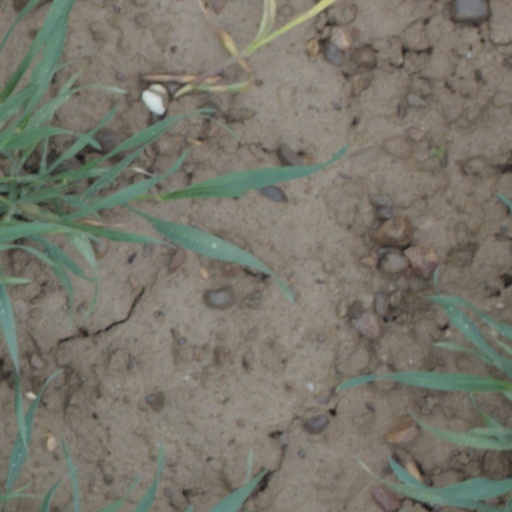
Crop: wheat